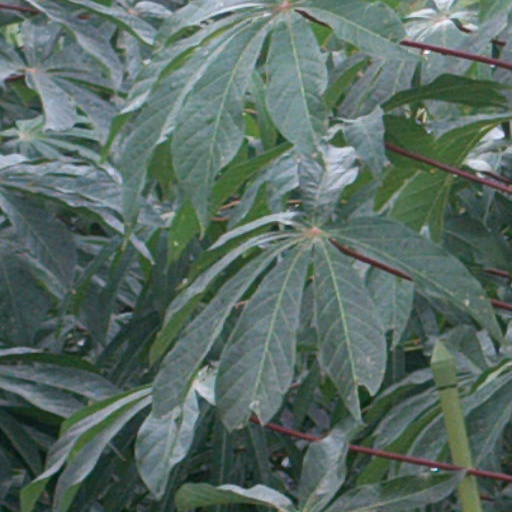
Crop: cassava